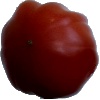
Label: Tomato Heart 1